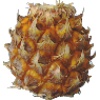
Label: Pineapple Mini 1